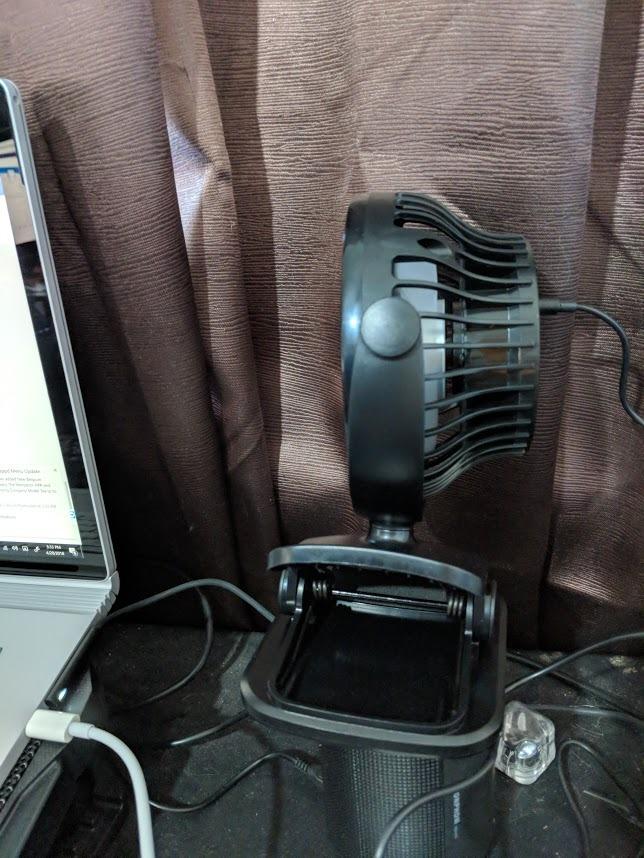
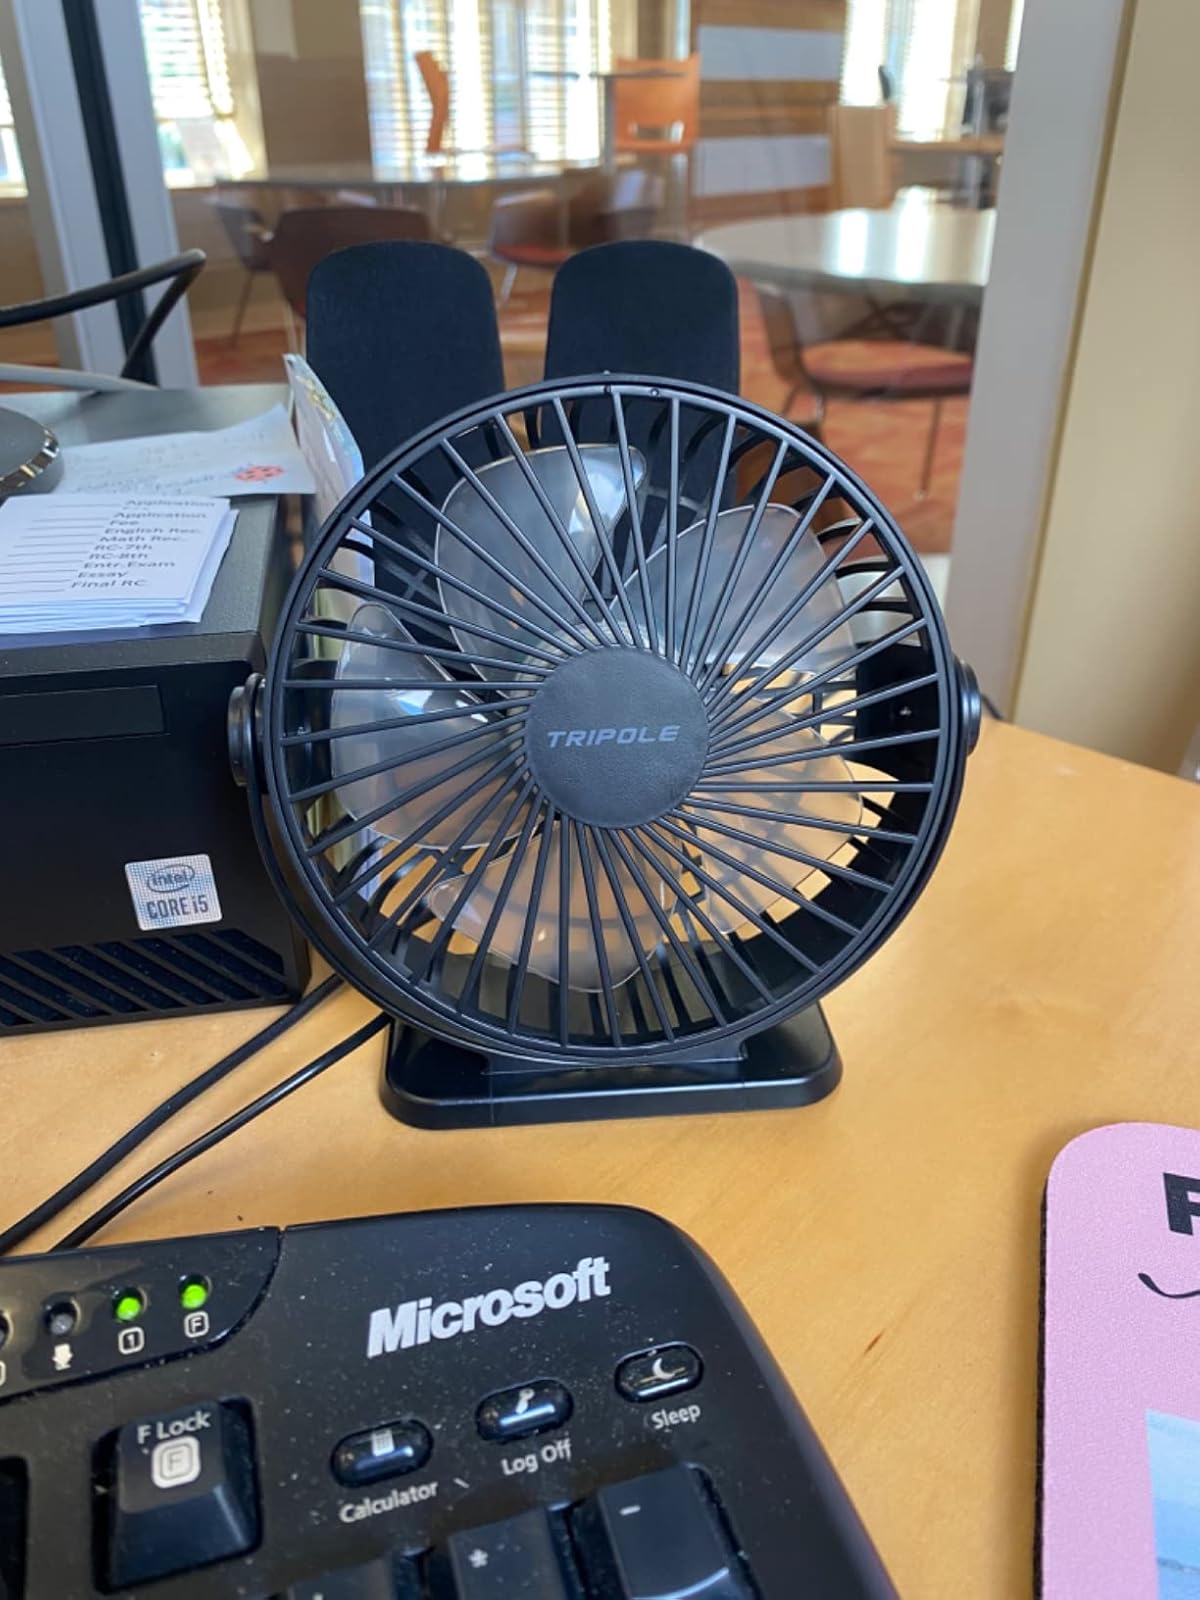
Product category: fan
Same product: no